Stony Hill School (Waubeka, Wisconsin)

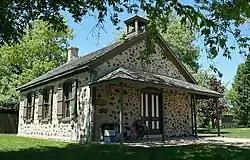
Stony Hill School

The Stony Hill School is a one-room school where on June 14, 1885, the teacher and his students held the first observance of "Flag Birth Day." For this, the site was added to the National Register of Historic Places in 1976.